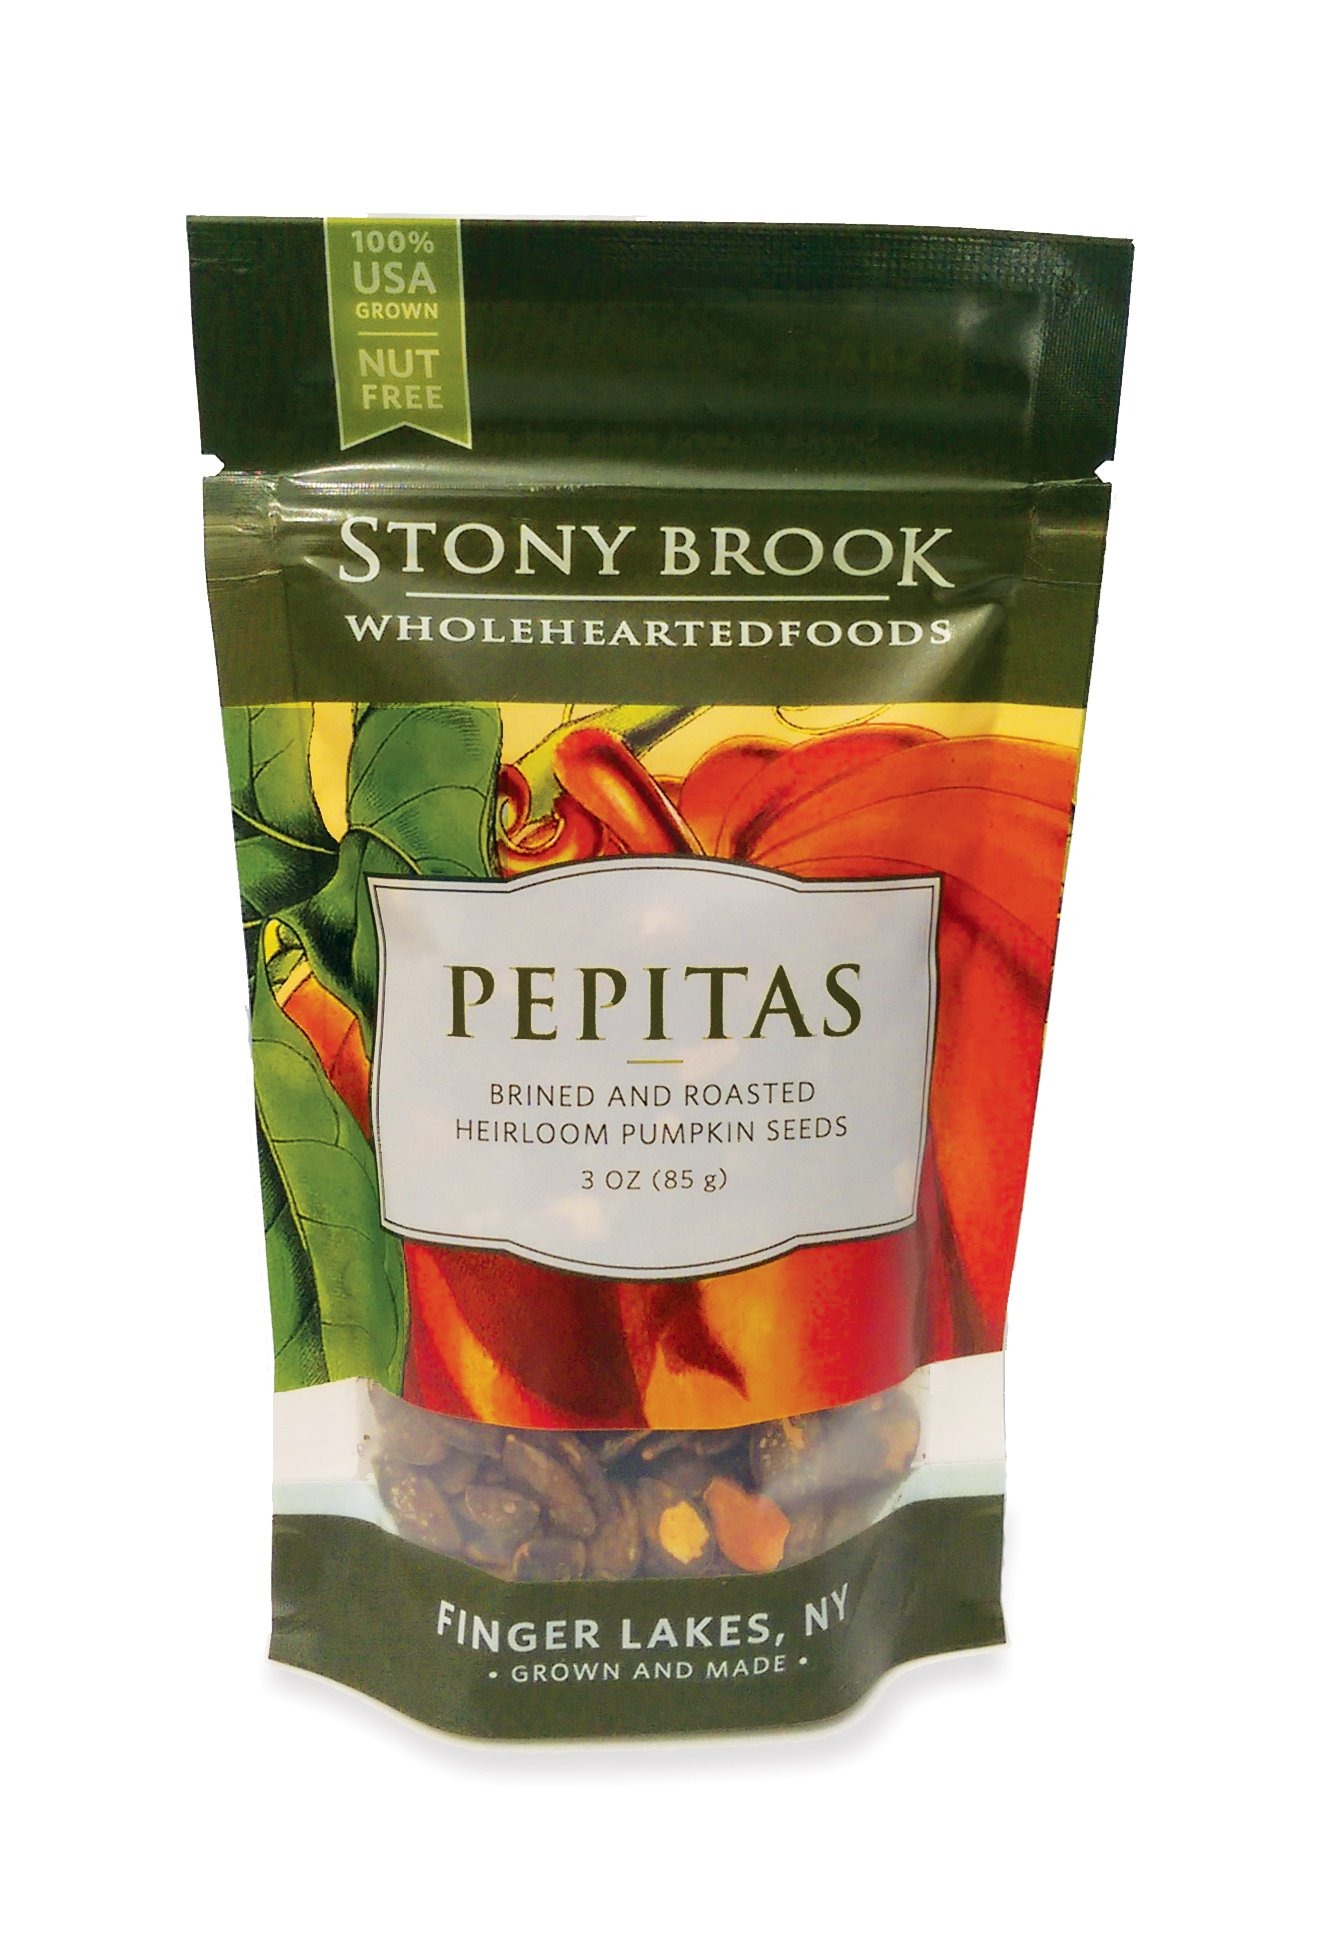
Item Name: Roasted Pumpkin Seeds (Pepitas) by Stony Brook (3 ounce)
Value: 1.0
Unit: Count

Price: 4.79